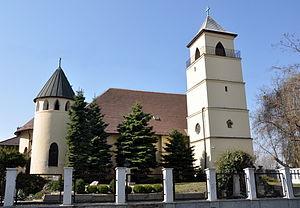
L'Église paroissiale Notre-Dame de Bon Secours ou église de la nationalité polonaise est une église catholique de Budapest, située dans le 10ᵉ arrondissement.